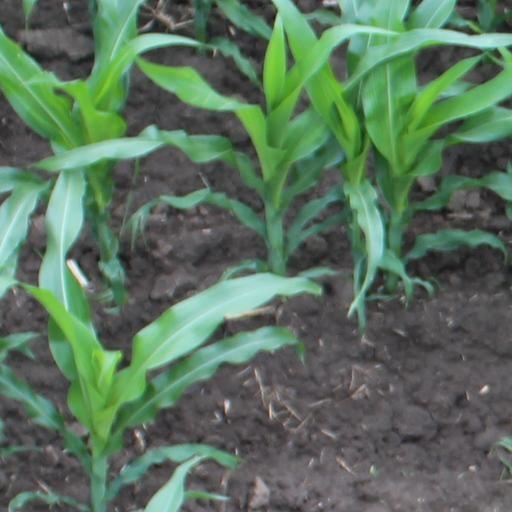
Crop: maize; corn